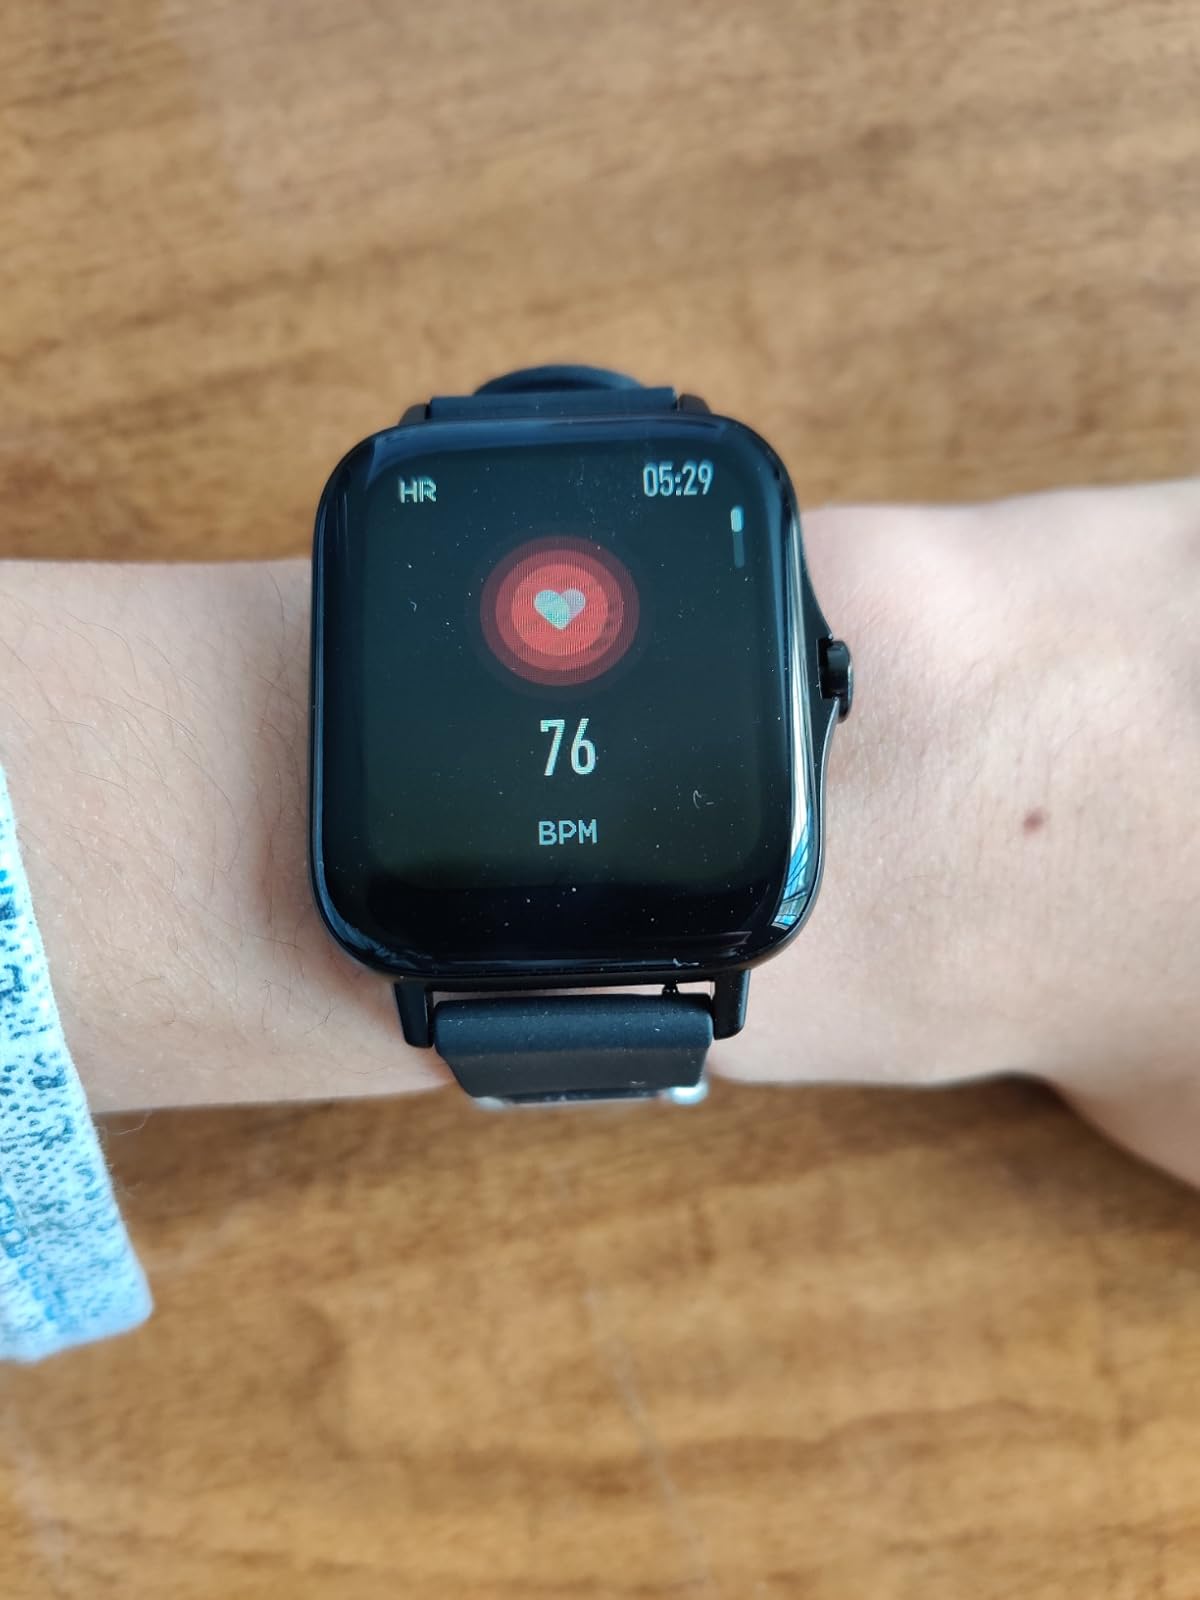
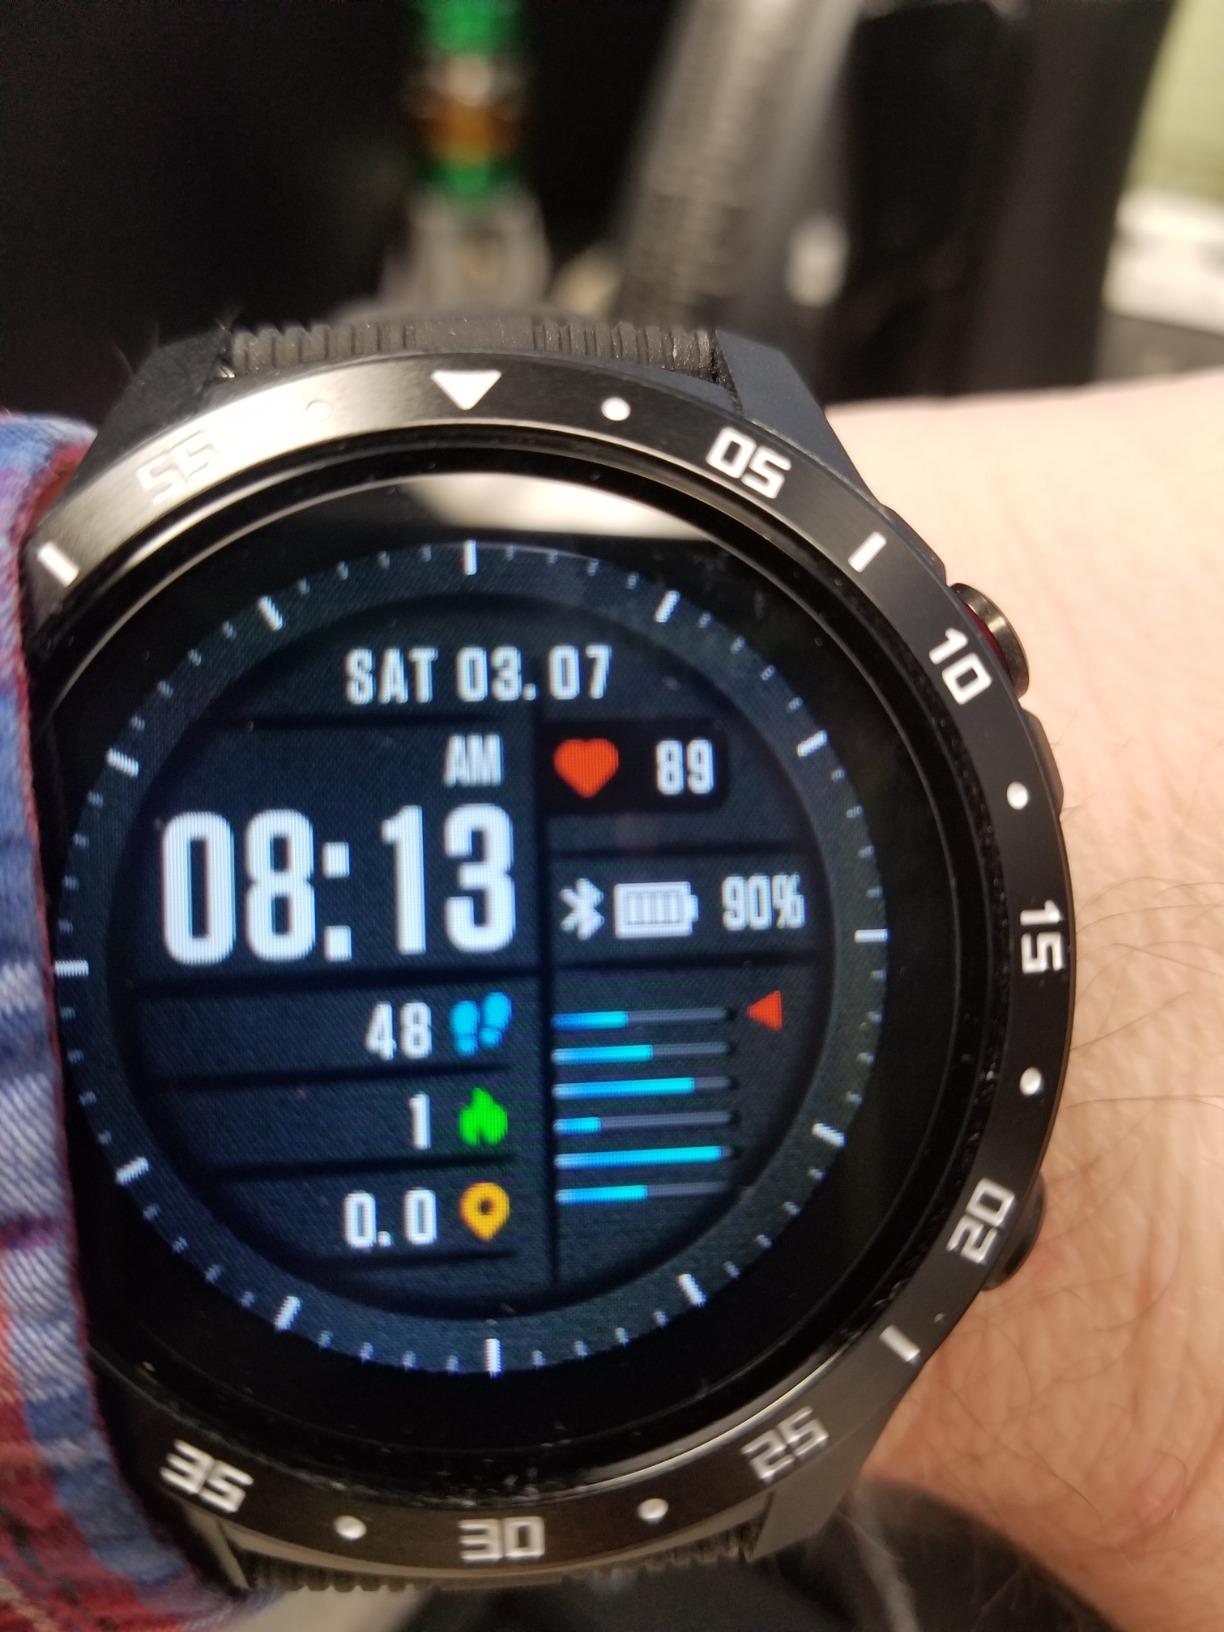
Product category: smartwatch
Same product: no